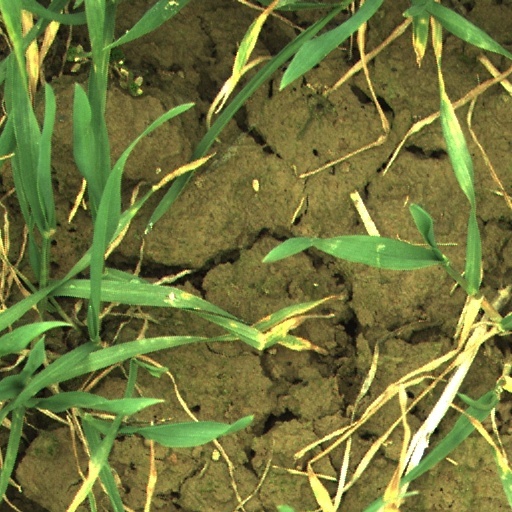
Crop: wheat